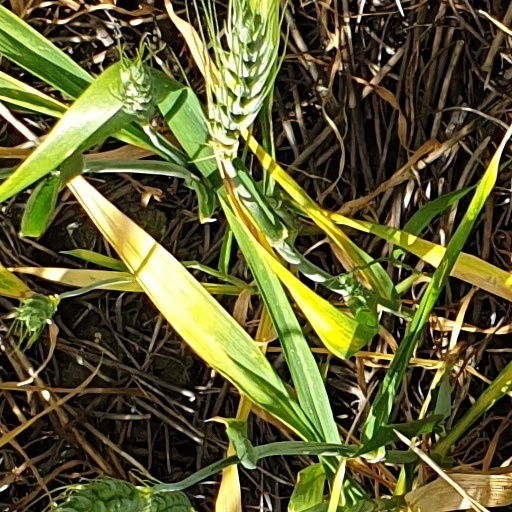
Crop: wheat